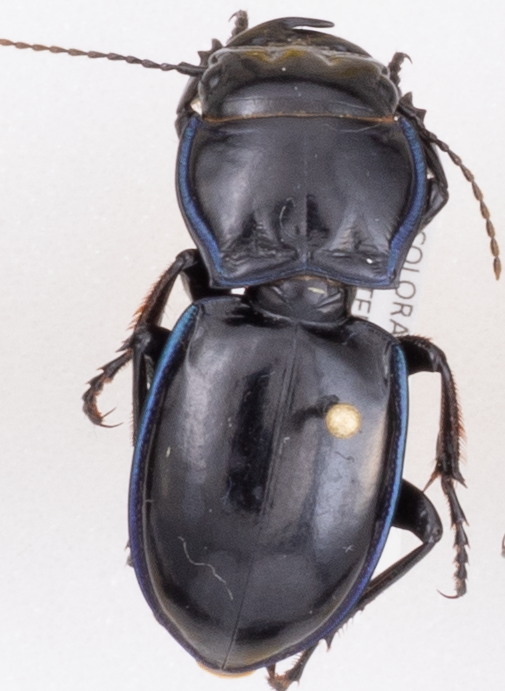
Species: Pasimachus elongatus
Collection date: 2015-08-06
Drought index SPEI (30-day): -0.608
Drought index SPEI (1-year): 1.382
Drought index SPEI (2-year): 1.69